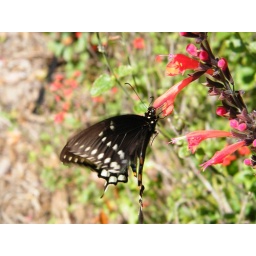
butterfly clinging desperate to flower against the wind